FC Cheksyl Chernihiv

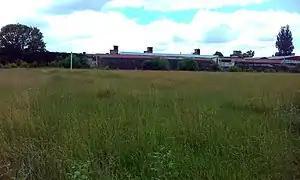
Tekstylnyk stadium in Chernihiv

The team played in the Stadium Tekstylschyk, located in Ushinsky, Novozavodsky District. The stadium was also used by the female football club WFC Lehenda-ShVSM Chernihiv. The venue was used also by Desna-3 Chernihiv, Desna-2 Chernihiv, SDYuShOR Desna and Spartak ShVSM Chernihiv.